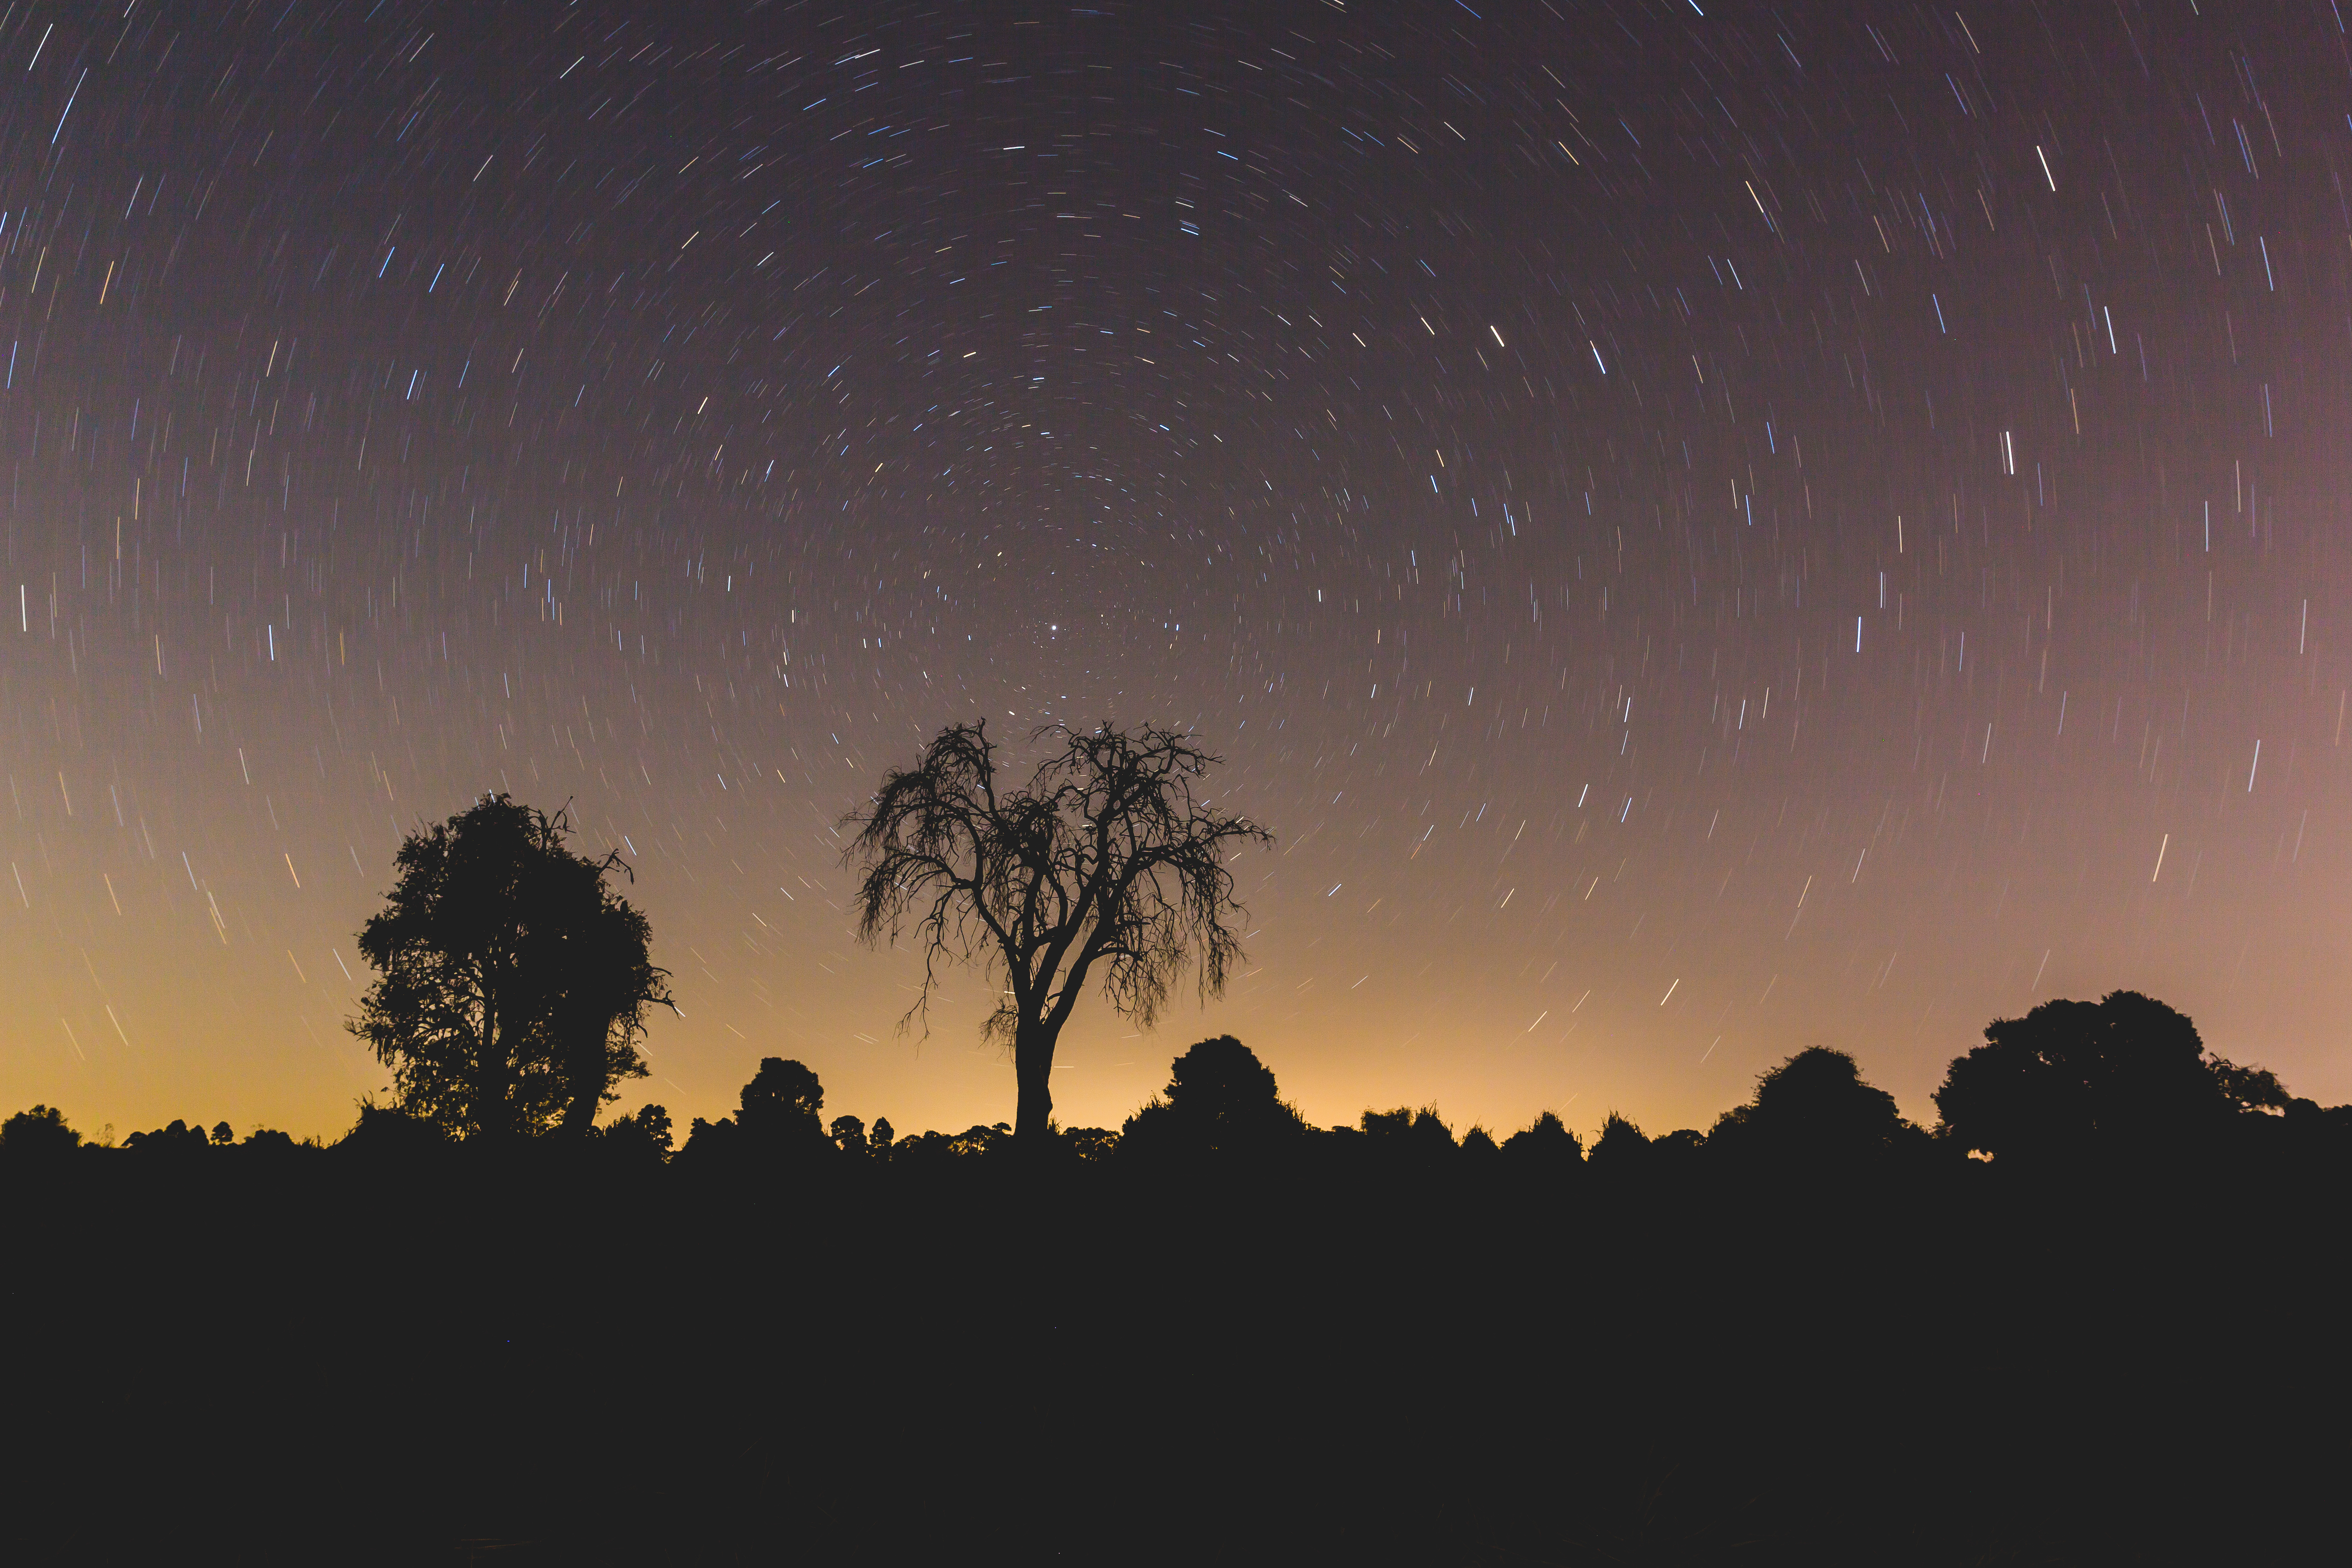
horizon, sky, night, morning, star, dawn, atmosphere, dusk, evening, astronomy, astronomical object, atmospheric phenomenon